Melchisédech Thévenot

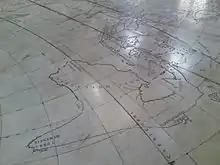
A photo of the marble floor inlaid into the Amsterdam Town Hall showing Nova Hollandia and Terra Dimensis – the inlayer incorrectly connected the two, while the original Blaeu map shows the gap.

Many of Thévenot's maps of the Middle East were published in his , a collection of translations of voyages of discovery (such as that of Cosmas Indicopleustes). One of these was one of the earliest and most detailed depictions of southern Iraq (his nephew Jean de Thévenot later visited this region). Thévenot makes reference to the Mandaeans of the Basra region, and includes a printed page from one of this sect's holy books, one of the first printed appearances of the Mandaean language in Europe.